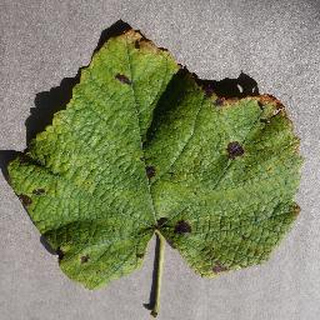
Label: grape_leaf_blight